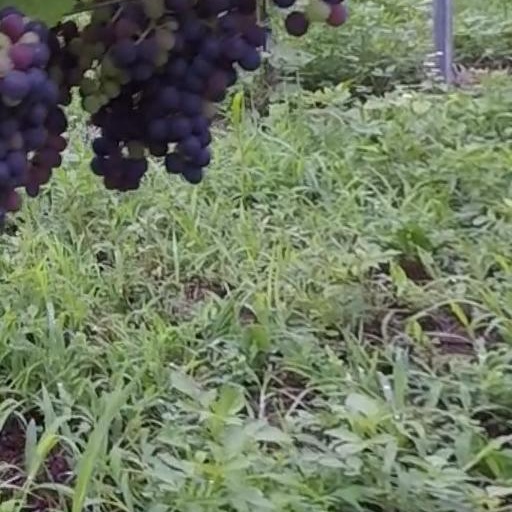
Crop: grape